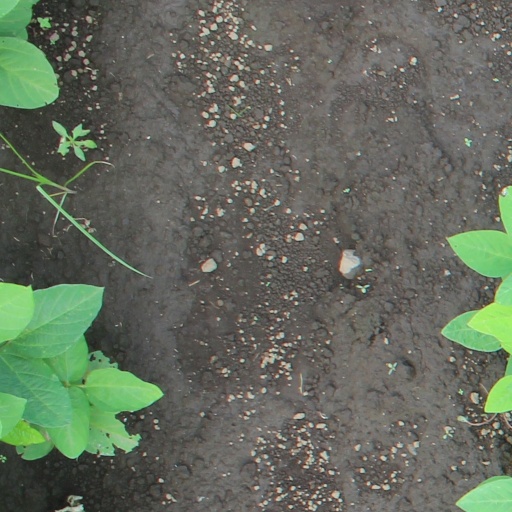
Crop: soybean